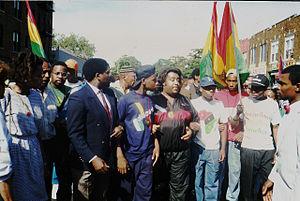
L'affaire de la joggeuse de Central Park est une affaire criminelle concernant le viol et les graves blessures infligées à Trisha Meili, une Américaine blanche de 28 ans, qui faisait du jogging, ainsi que l'agression de huit autres personnes dans la partie supérieure de Central Park, à Manhattan, dans la nuit du 19 avril 1989. L'agression de Trisha Meili, qui travaillait dans une banque d'investissement, la laisse dans le coma pendant 12 jours et elle en ressort avec de graves séquelles physiologiques et psychologiques. En 1990, The New York Times écrit que cette affaire est l'« un des crimes les plus médiatisés des années 1980 ».